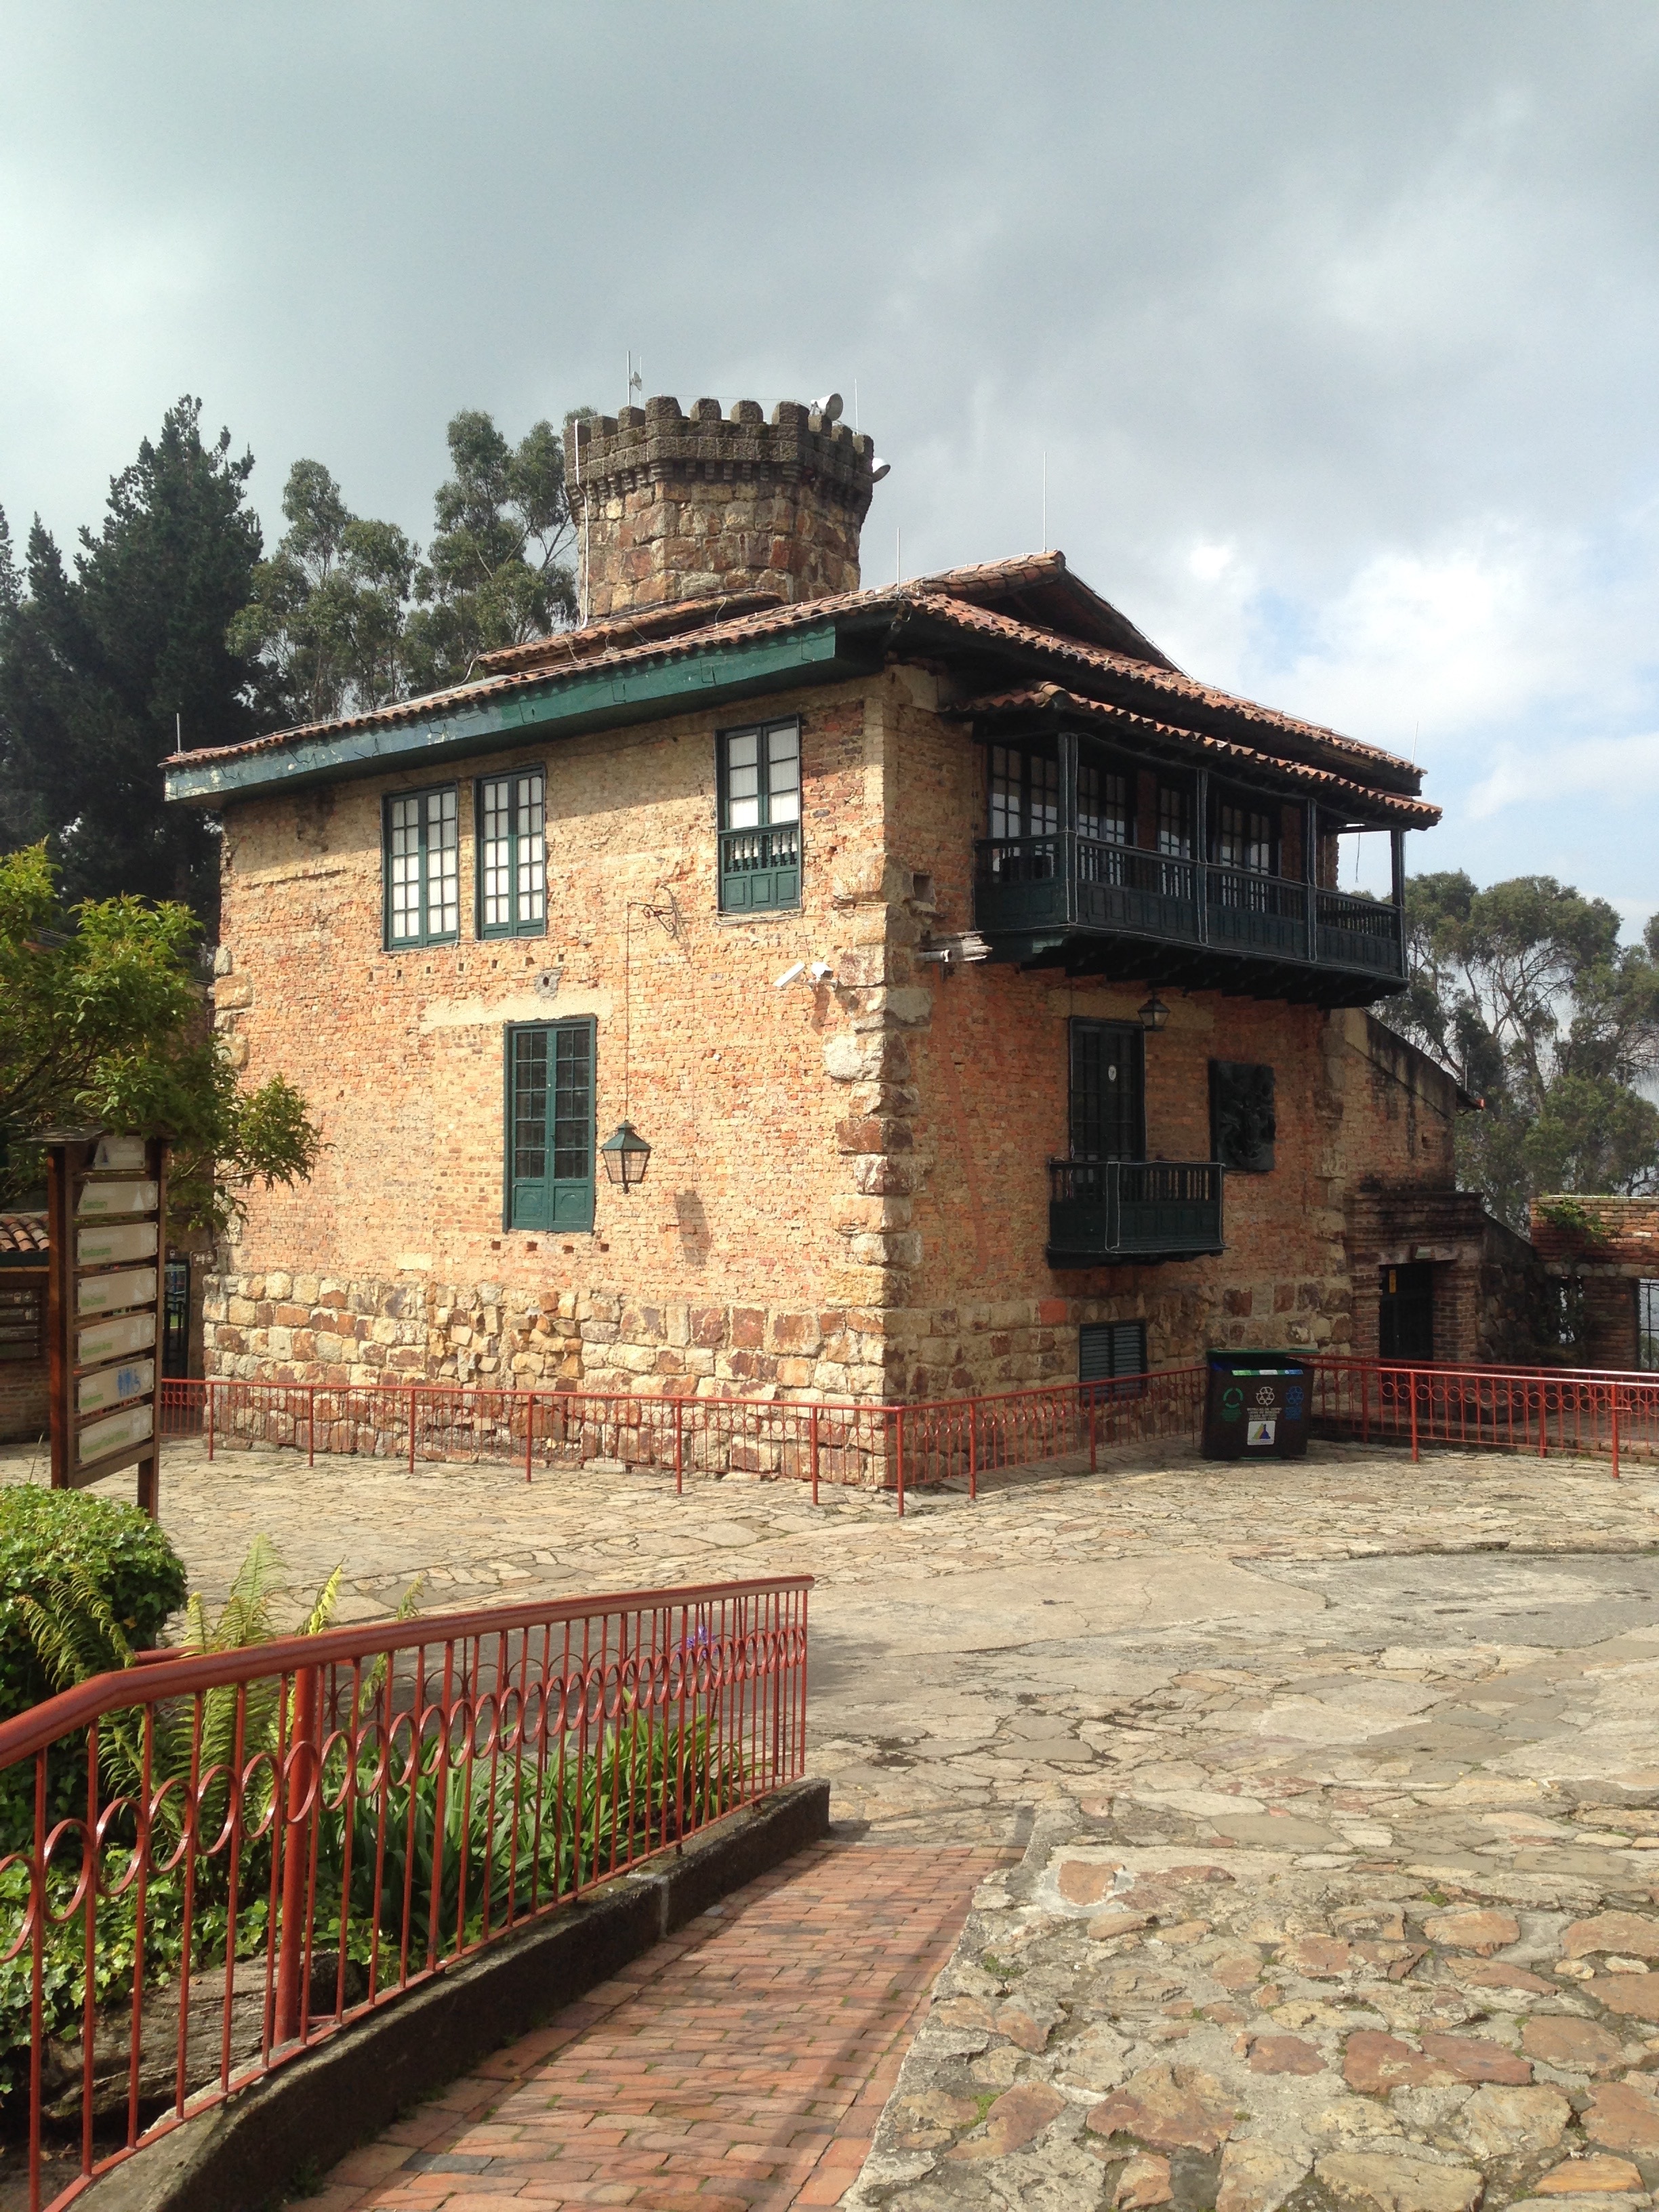
architecture, villa, house, building, home, village, tower, cottage, facade, property, brick, farmhouse, estate, montserrat, manor house, real estate, residential area, connect roof